Adult Swim

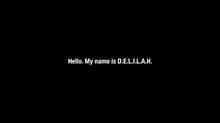
Image from part of the ARG transmission that aired on August 27, 2017. All subsequent transmissions have followed the same basic format.

Adult Swim began an ARG campaign on August 27, 2017, by airing a cryptic bump "transmission" during a new episode of "Rick and Morty". The bump referred viewers to a Twitter account. Players were told that they were trying to rescue a stolen AI named Delilah. Weekly bumps provided puzzles to be solved by viewers with solutions submitted via Twitter. The solutions were then confirmed by both the Twitter account and subsequent bumps. Later in the game, Delilah was forced to self-destruct to prevent a security breach. The Twitter account then rebranded itself as a marketing company and claimed that the entire game was an experiment. Soon after this, a new Twitter account followed all the previous account's existing followers. This new account informed everyone that they were searching for their missing sister named Amelia. The bump transmissions then started referring viewers to this new Twitter account as well as several new Instagram accounts, continuing to provide puzzles that required solving. Some players have used Discord to work together as a team in a dedicated server to solve the puzzles and share theories about the game. The ARG has been consistently broadcasting new messages and puzzles every Sunday since the initial August 2017 broadcast, with only a short hiatus during the 2017 holiday break. On March 25, 2018, it was revealed that Amelia was safe and had been for quite some time. Players learned that Amelia's messages asking for help were actually sent 3 years prior and that their delay in being received was caused by time dilation. This revelation effectively completed the second chapter of the ARG, and alluded to the next phase, which started in June 2018. The following narratives explored the intricate connections between Delilah, Amelia, and the newly introduced character, Tristan, revealing layers of corporate and personal intrigue involving Proto-X and the shadowy organization known as Sinistra MGMT.